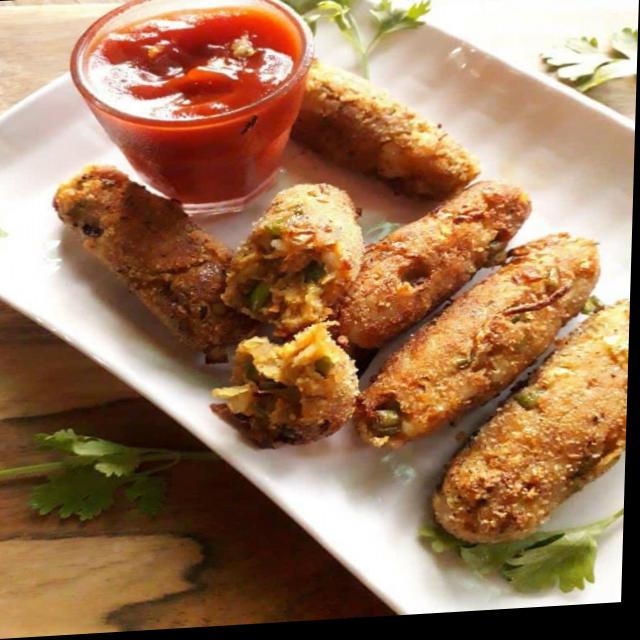
Dish: kebab